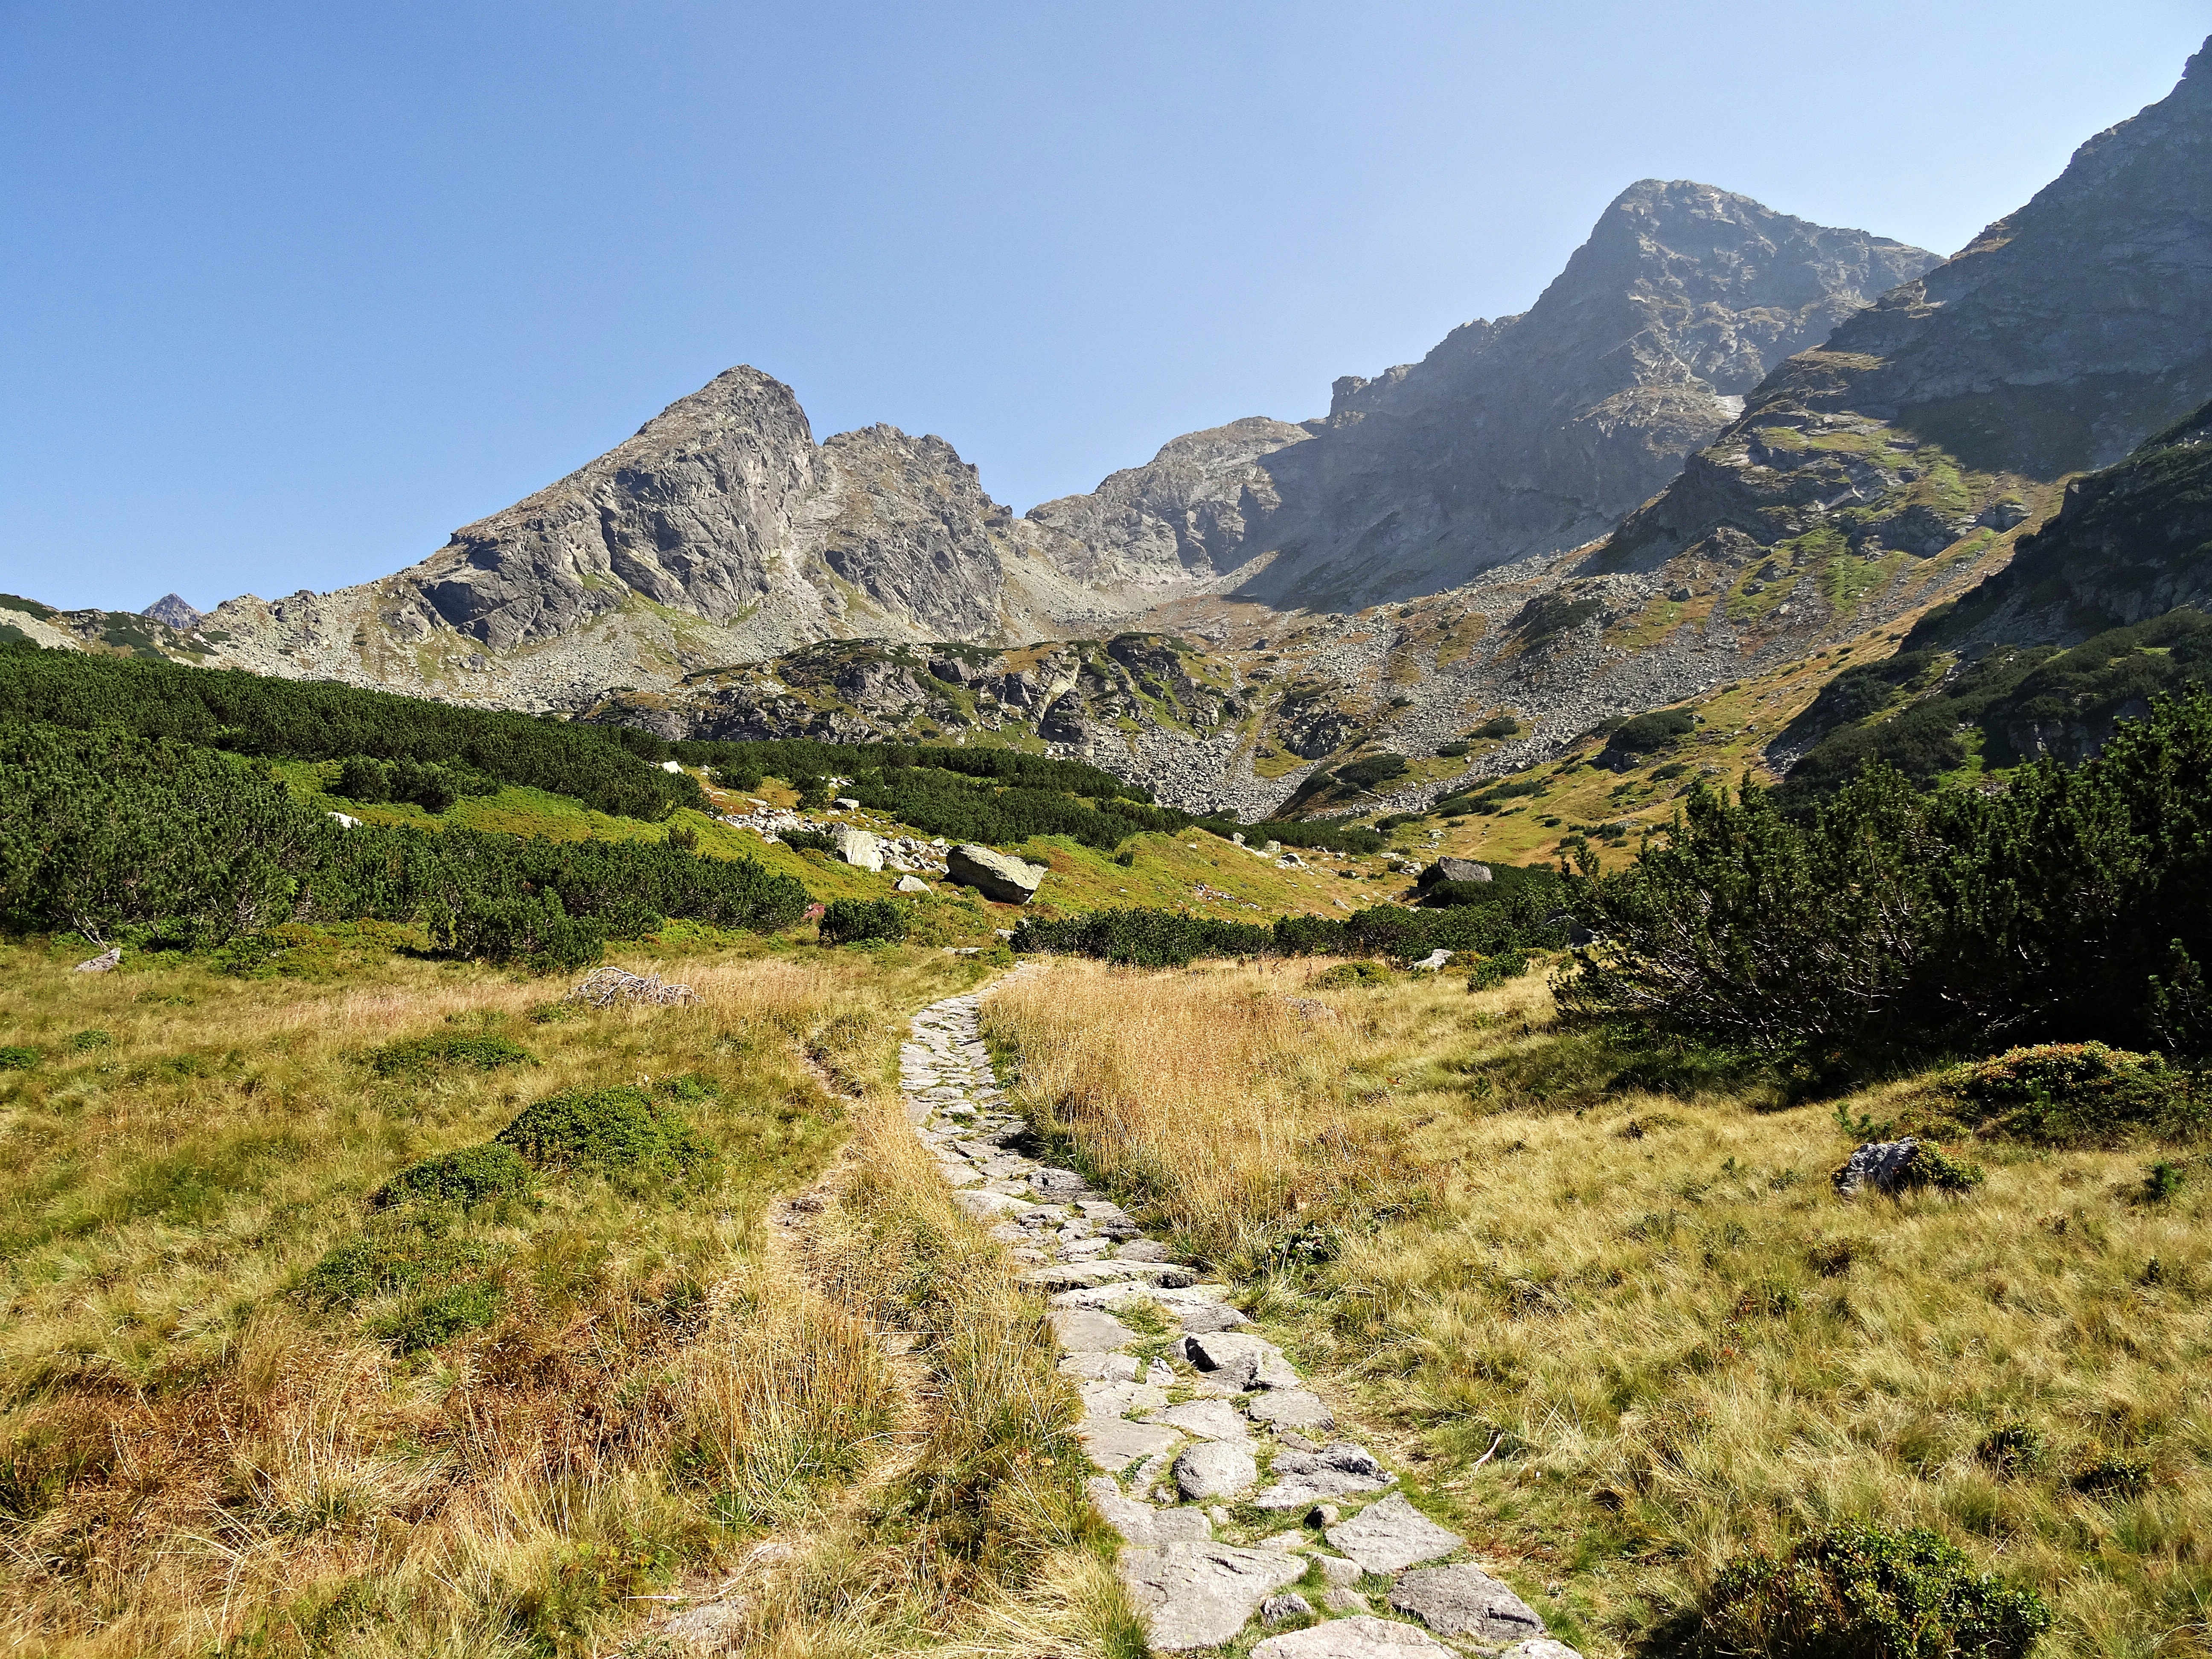
landscape, tree, nature, forest, wilderness, walking, mountain, sky, hiking, trail, meadow, hill, adventure, view, valley, mountain range, panorama, summer, travel, green, space, holiday, colorful, tourism, ridge, top view, sunny, colors, holidays, mountains, alps, vegetation, backpacking, poland, plateau, fell, time of year, ecosystem, tops, the silence, peace of mind, sunny day, landform, the prospect of, mountain pass, geographical feature, mountainous landforms